List of Metal Gear media

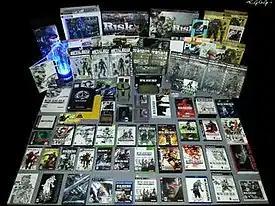
The "Metal Gear" series has seen releases on several different media. This includes promotional material such as toys, artwork, and guides.

"Metal Gear" is a stealth action video game series created by Hideo Kojima and developed and published by Konami. The series debuted in Japan on July 12, 1987, with "Metal Gear" and is one of Konami's best-selling franchises, with over 26.5 million units sold. The games take place in a semi-fictional universe with stories that involve a special forces agent (Solid Snake in most games) who is forced to destroy the latest incarnation of the superweapon Metal Gear, as well as having to rescue various hostages and neutralize certain renegade units in the process. "Metal Gear" titles have been released on numerous video game consoles, handheld game consoles, and personal computer platforms. Related novels, comics, and other dramatizations have also been released. A few of the series' main characters have also appeared in other Konami games.